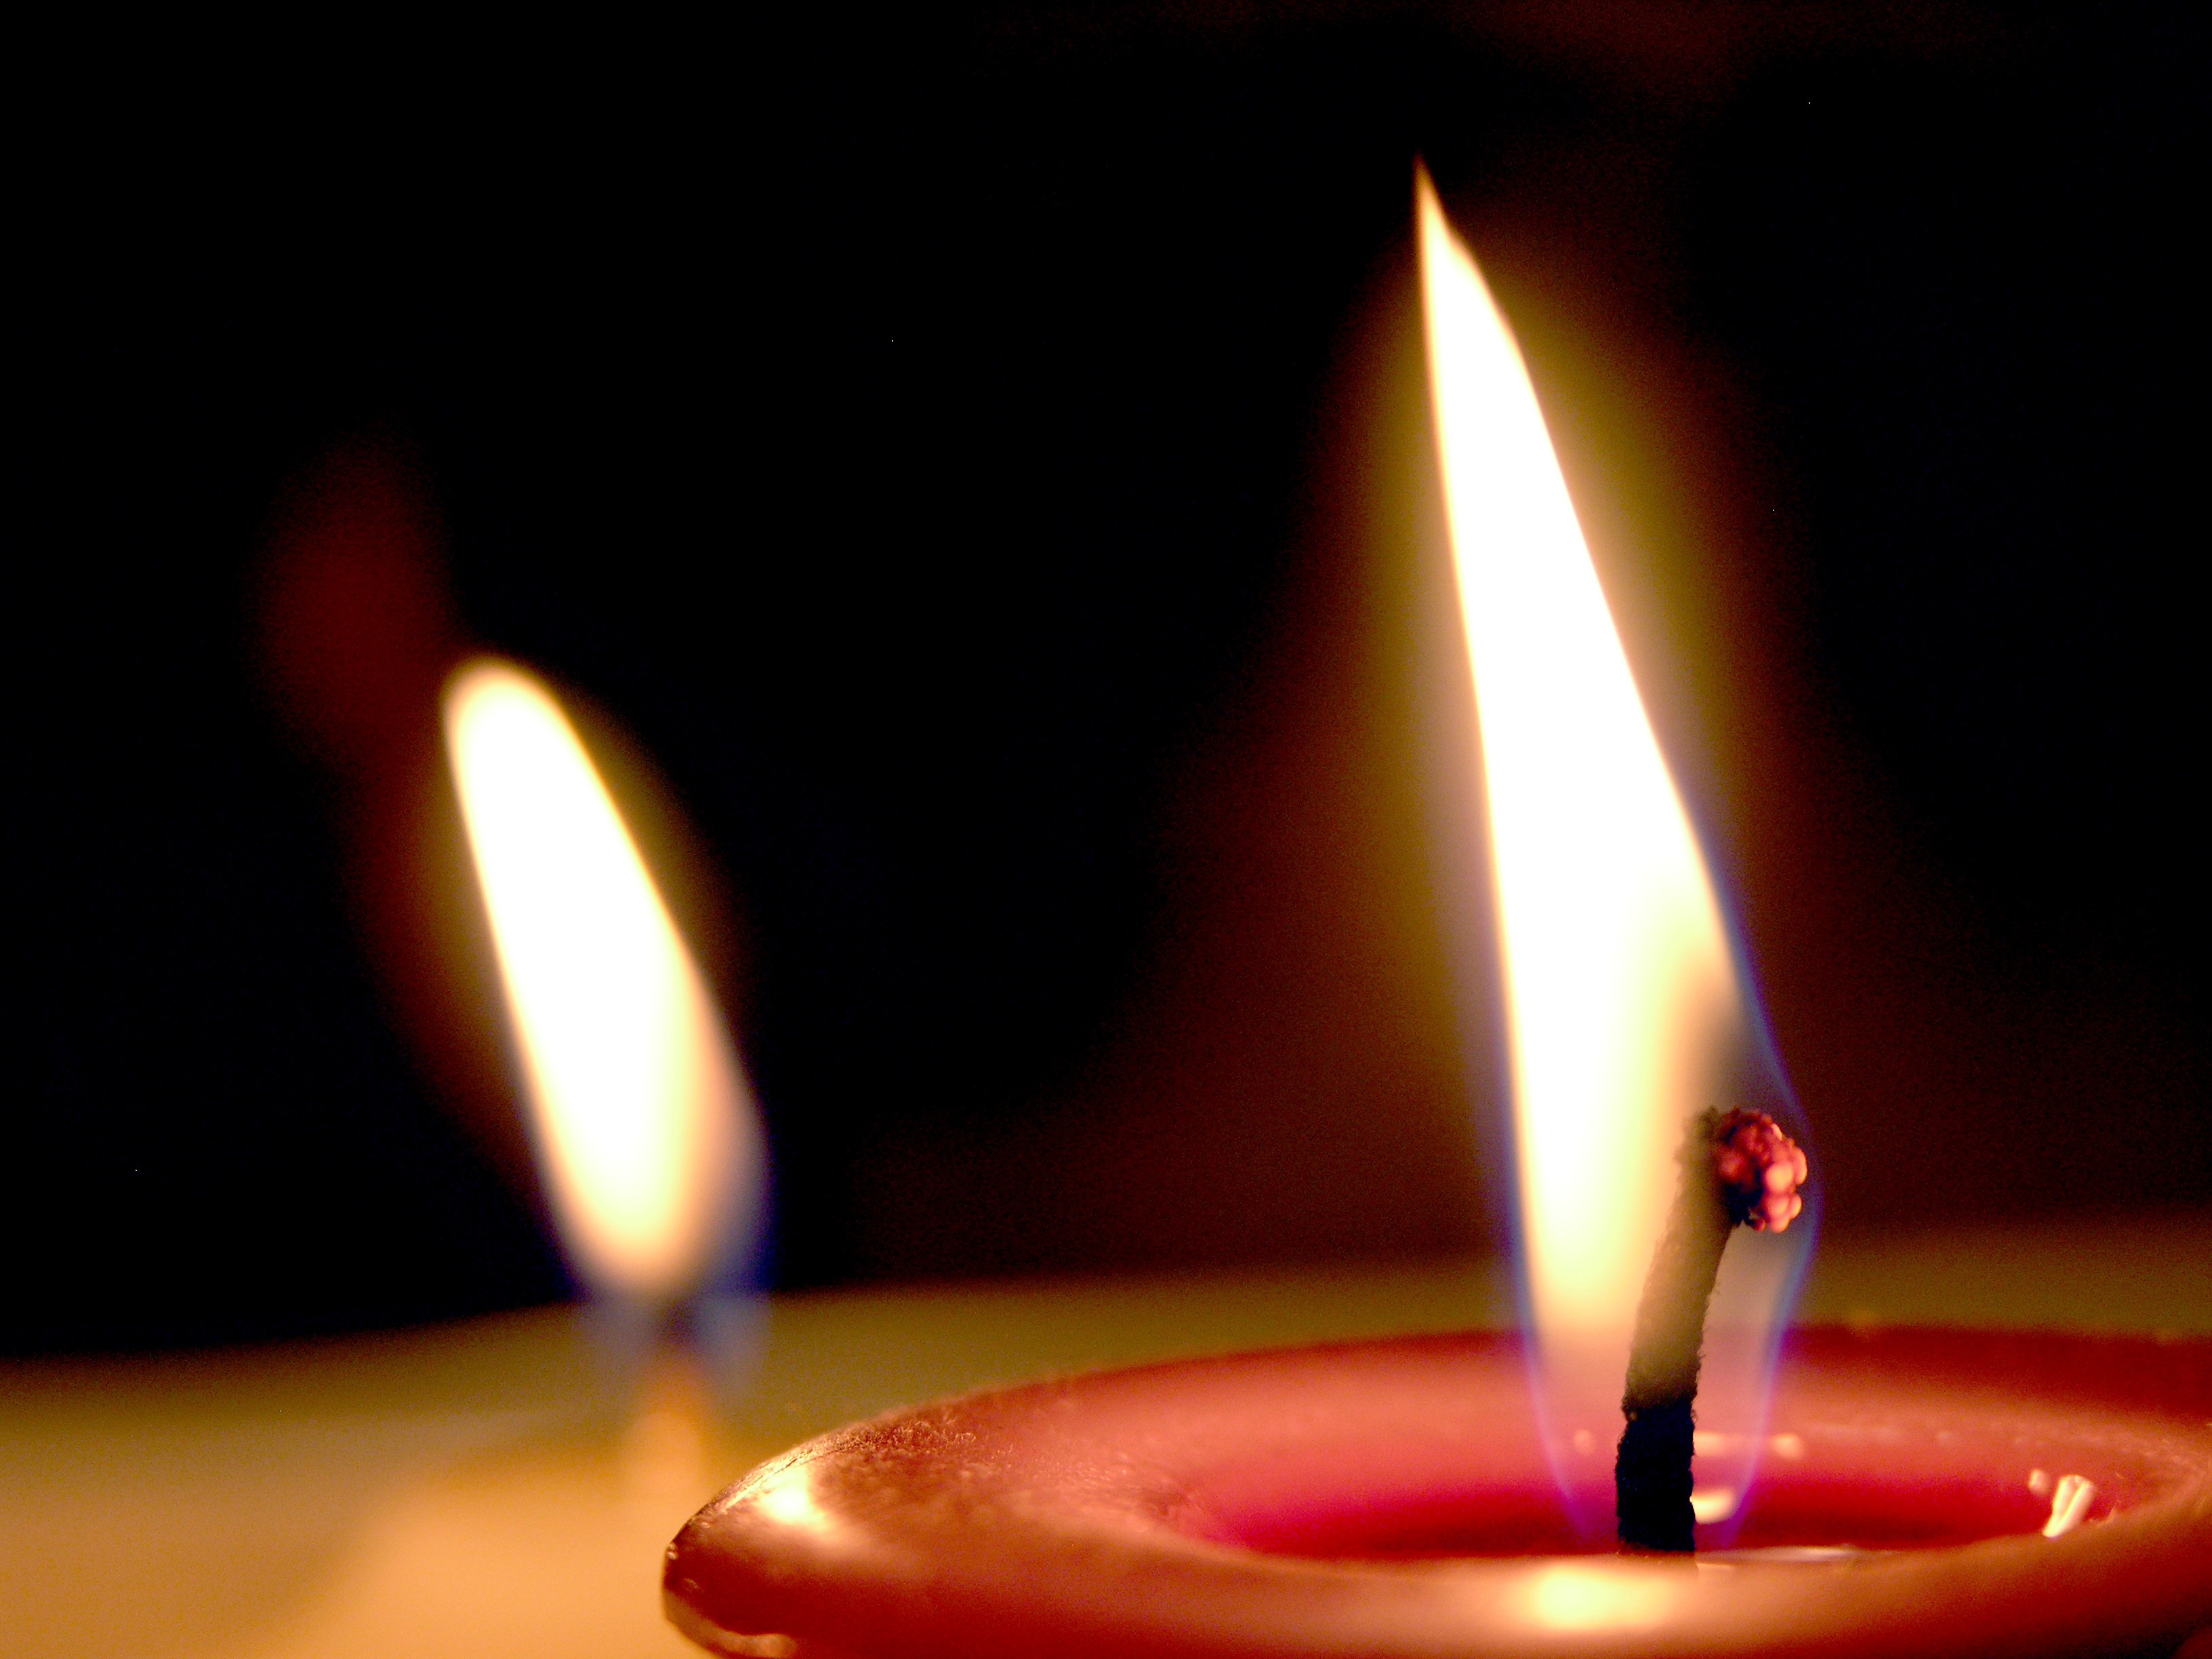
light, dark, flame, fire, romantic, glow, candle, lighting, heat, burn, candles, burning, flames, candlelight, wax, flicker